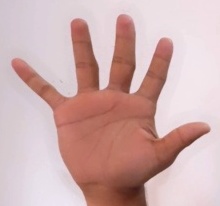
ASL sign: 5